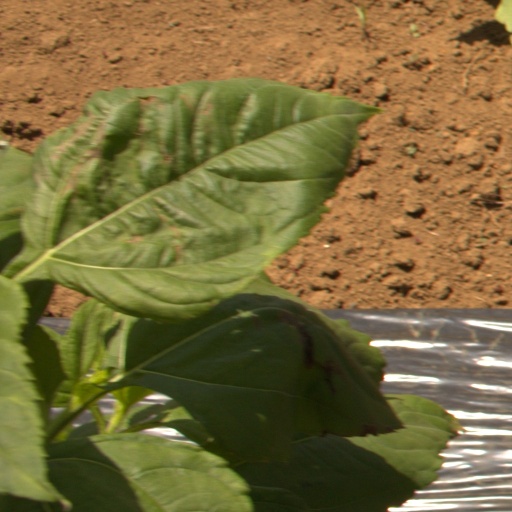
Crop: Jerusalem artichoke